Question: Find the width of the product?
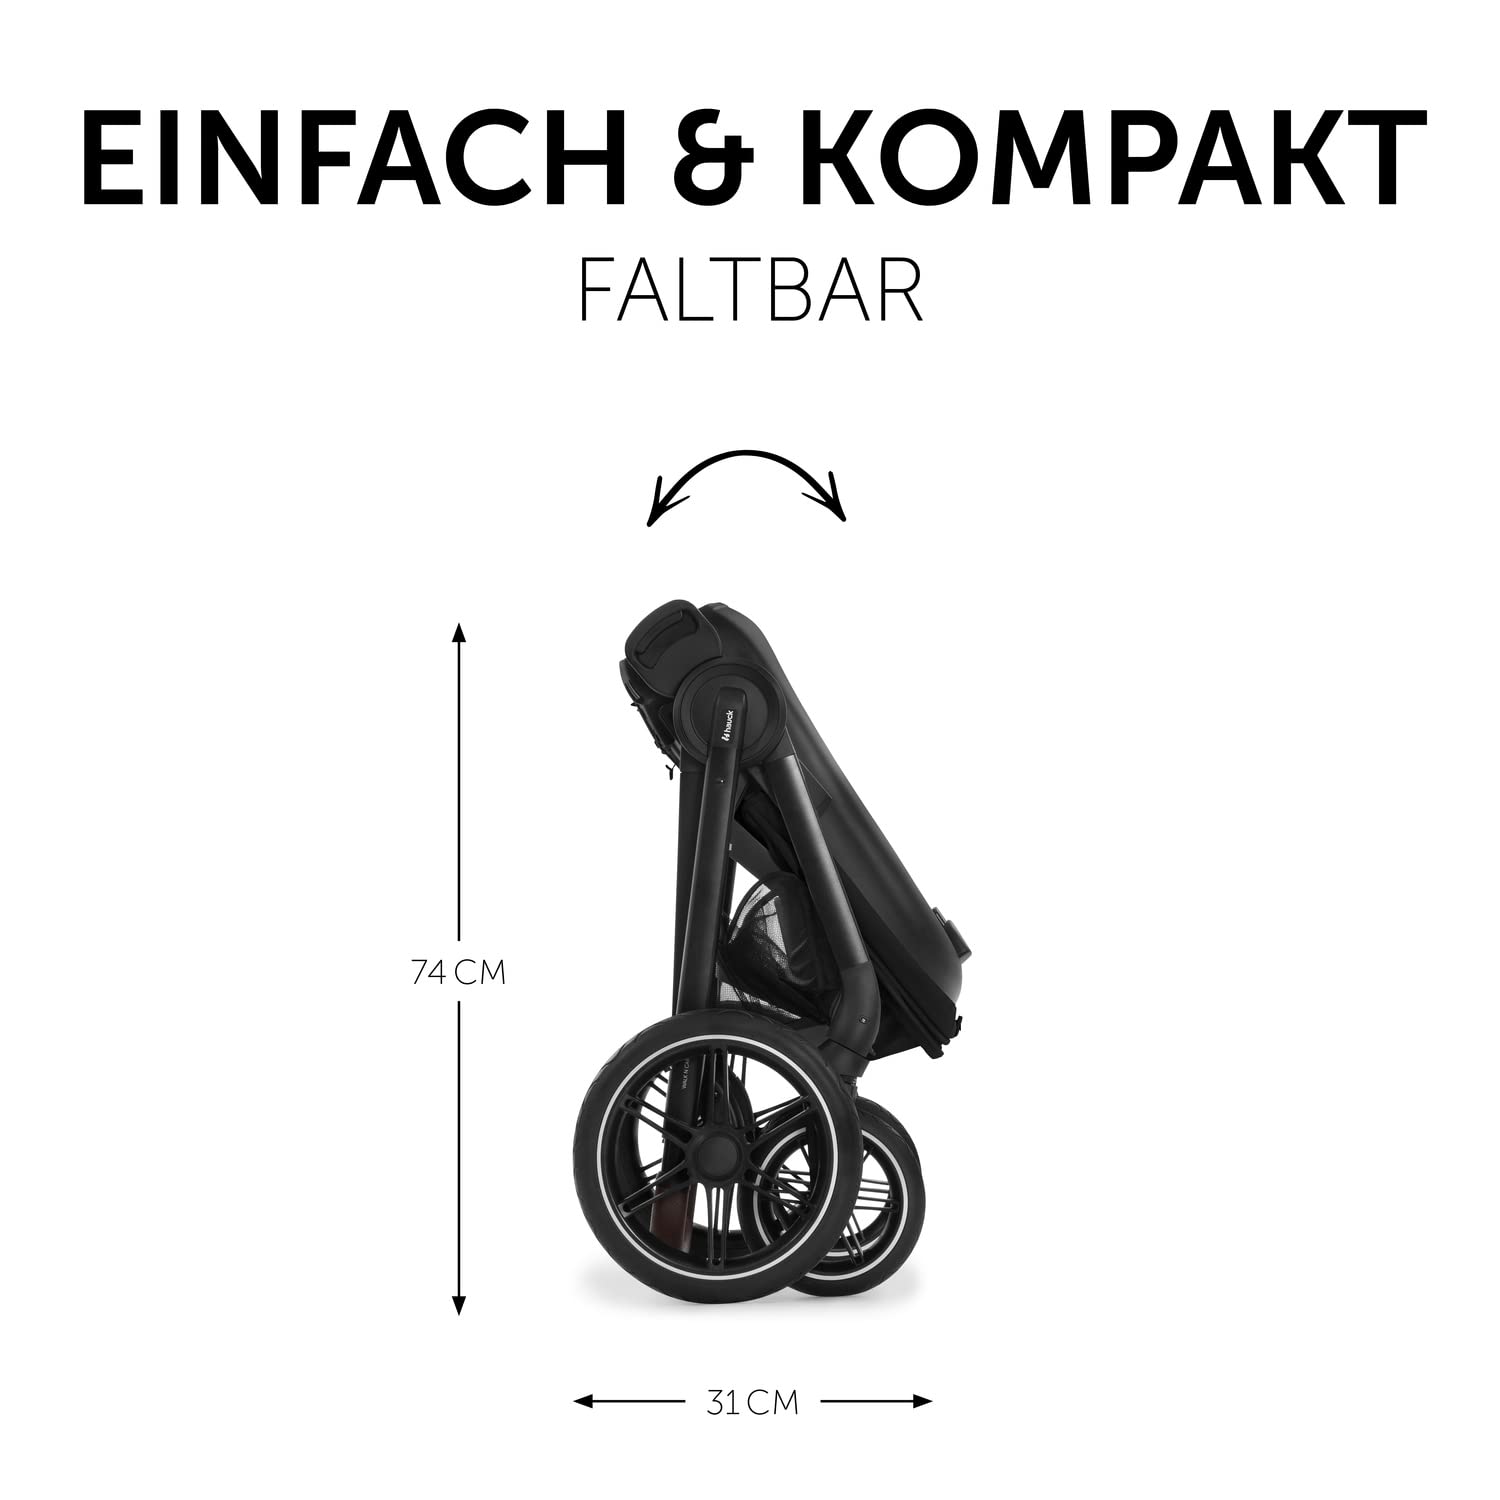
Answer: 31.0 centimetre